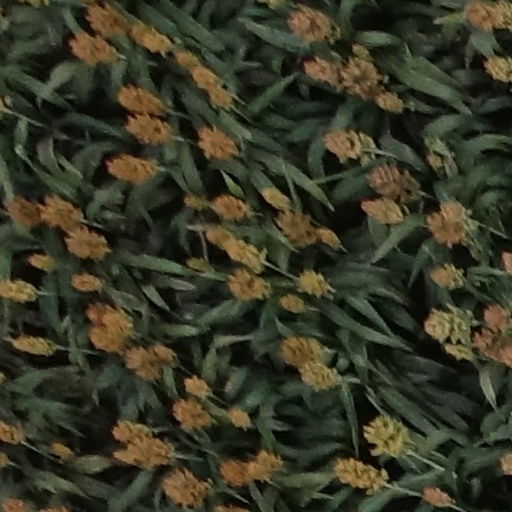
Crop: sorghum